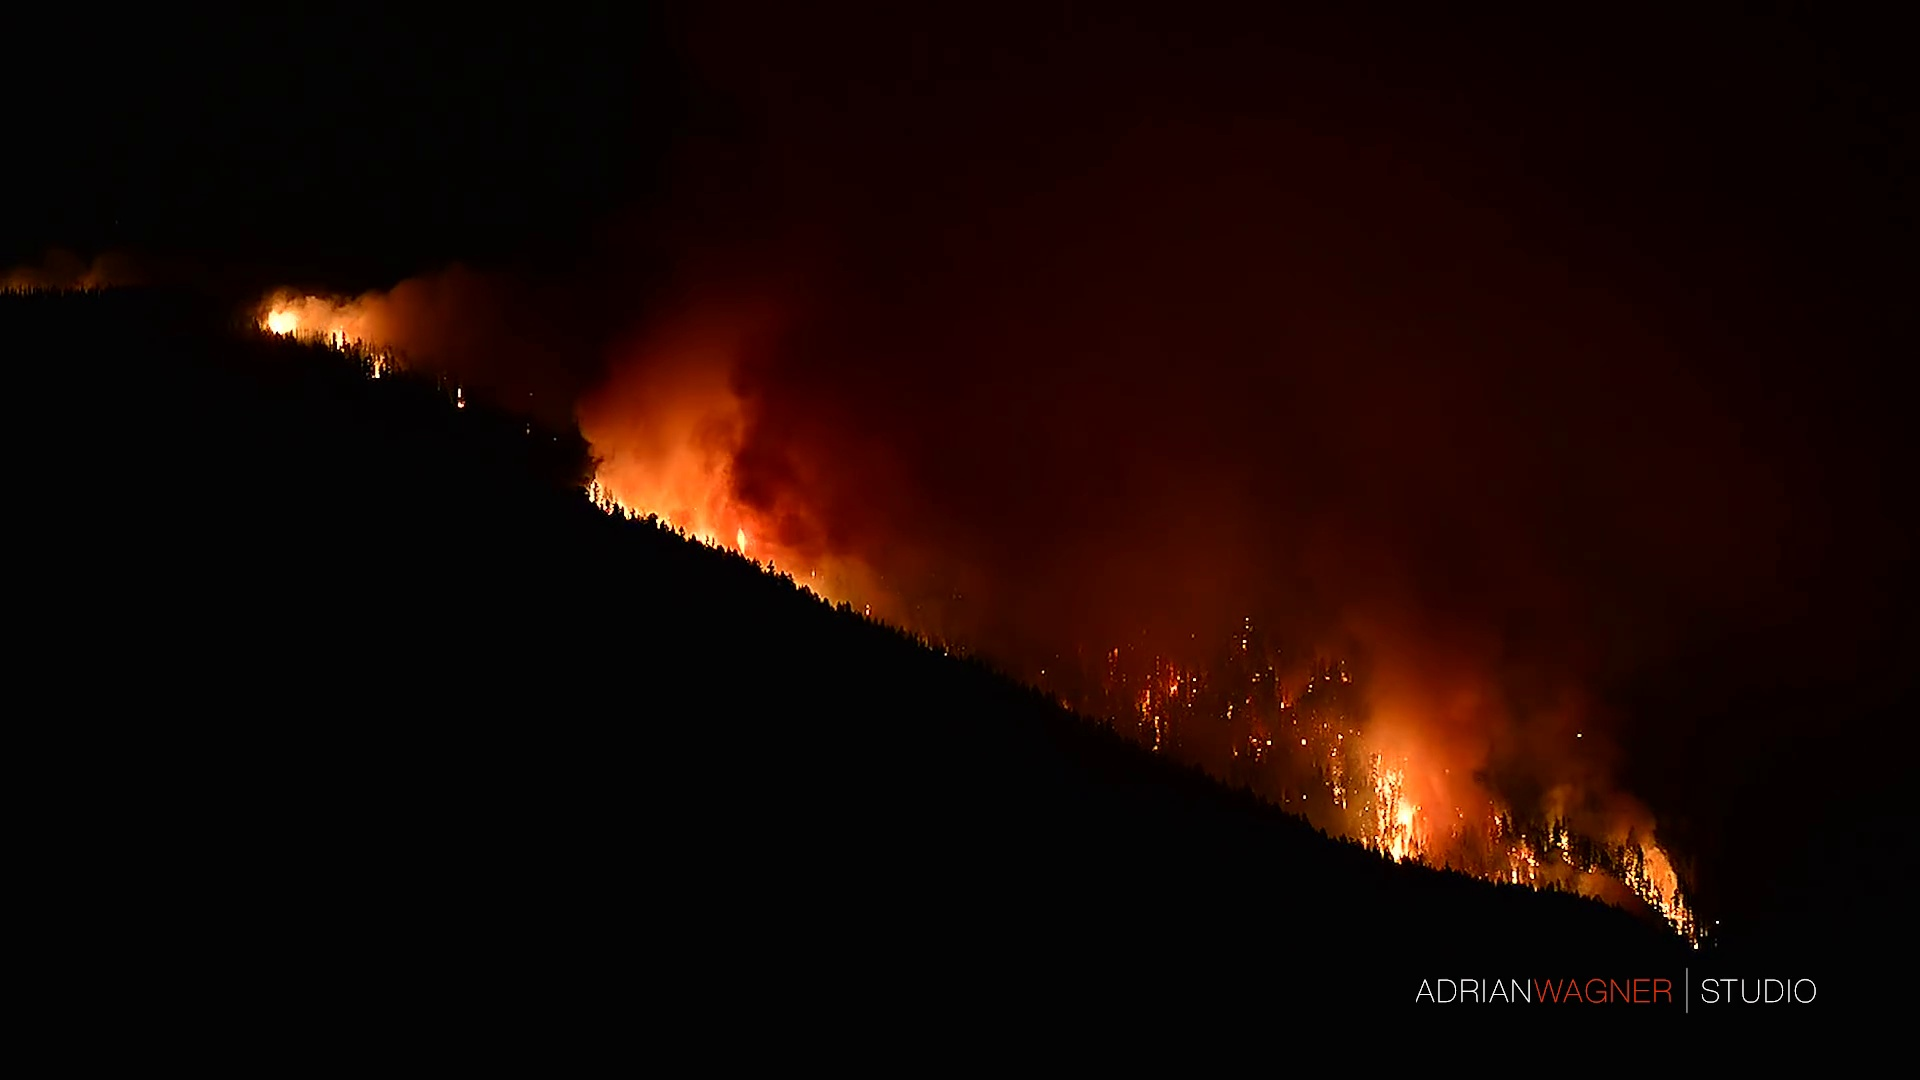
Fire: yes
Smoke: yes